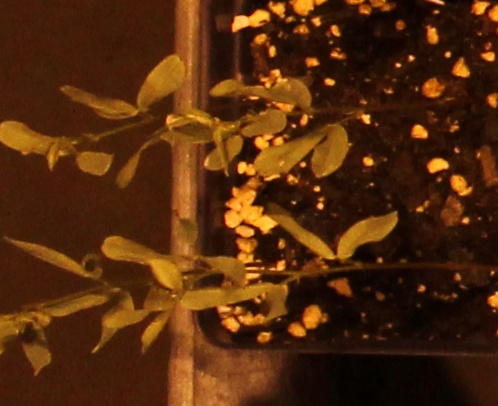
Label: Lentil